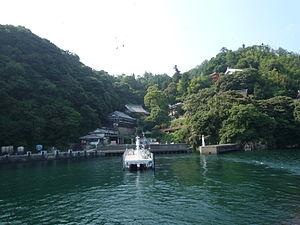
L'île Chikubu est une île située sur le lac Biwa,